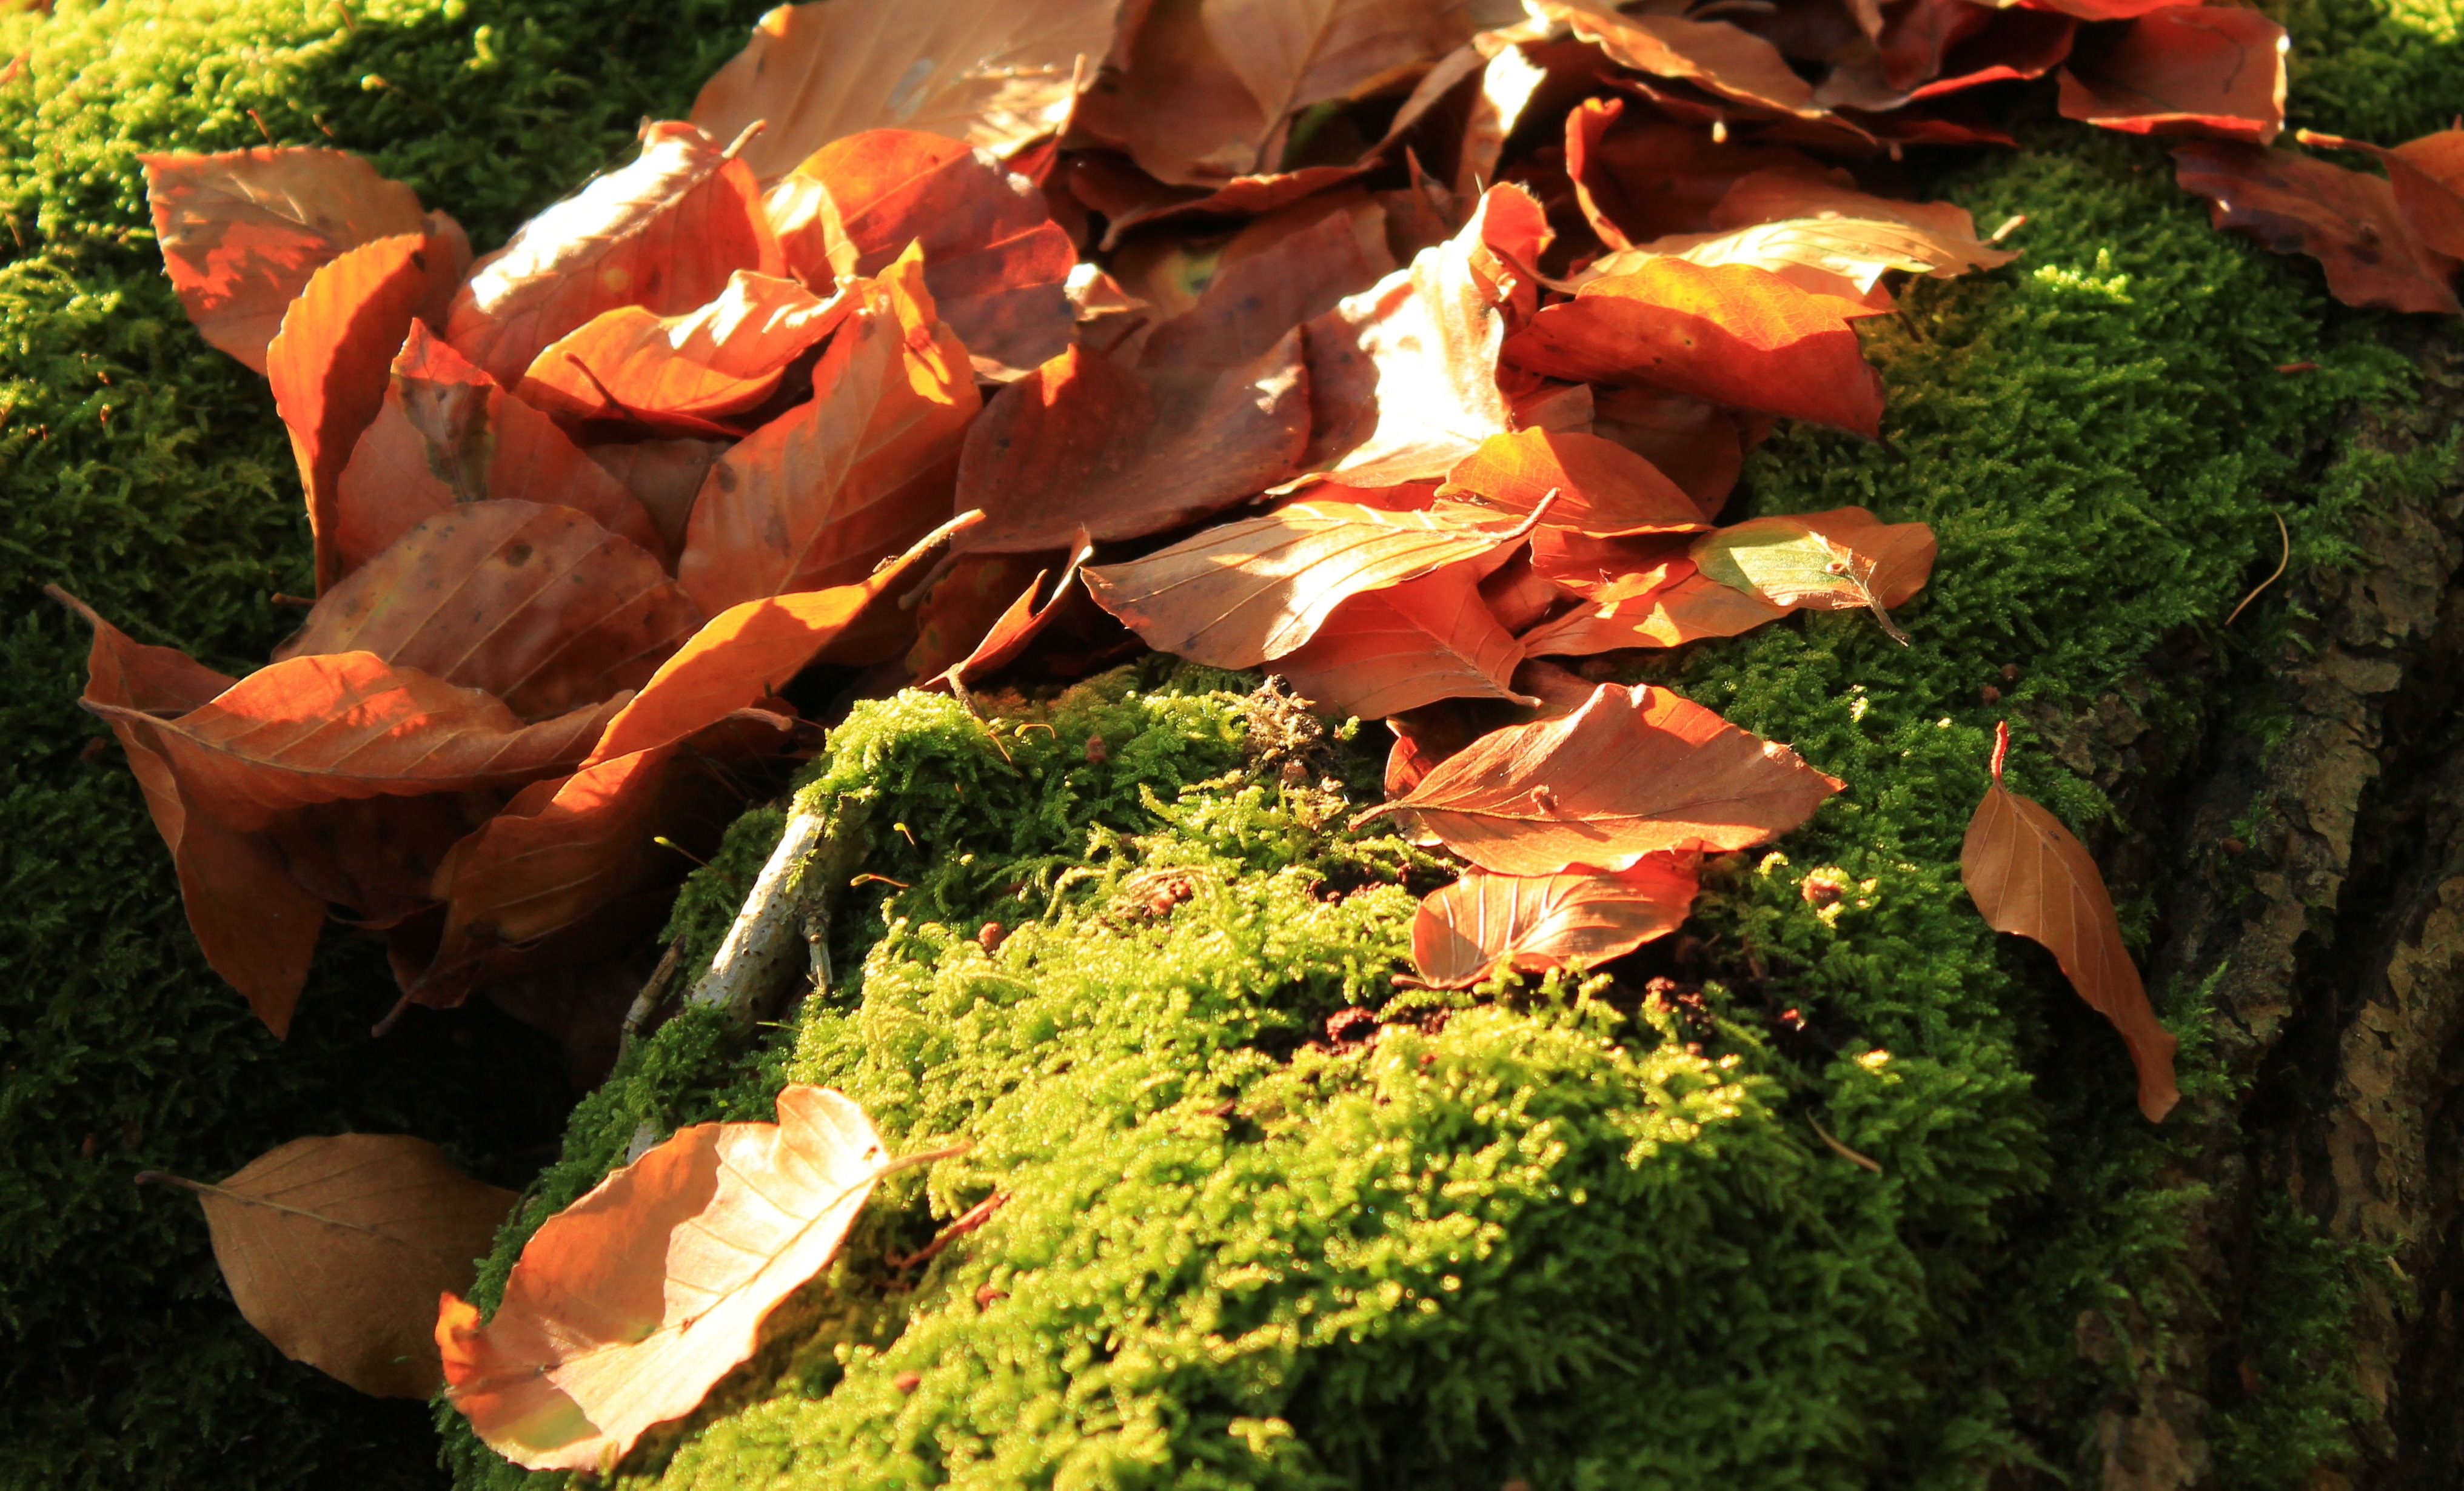
tree, nature, forest, plant, wood, leaf, flower, moss, green, autumn, botany, flora, season, leaves, woody plant